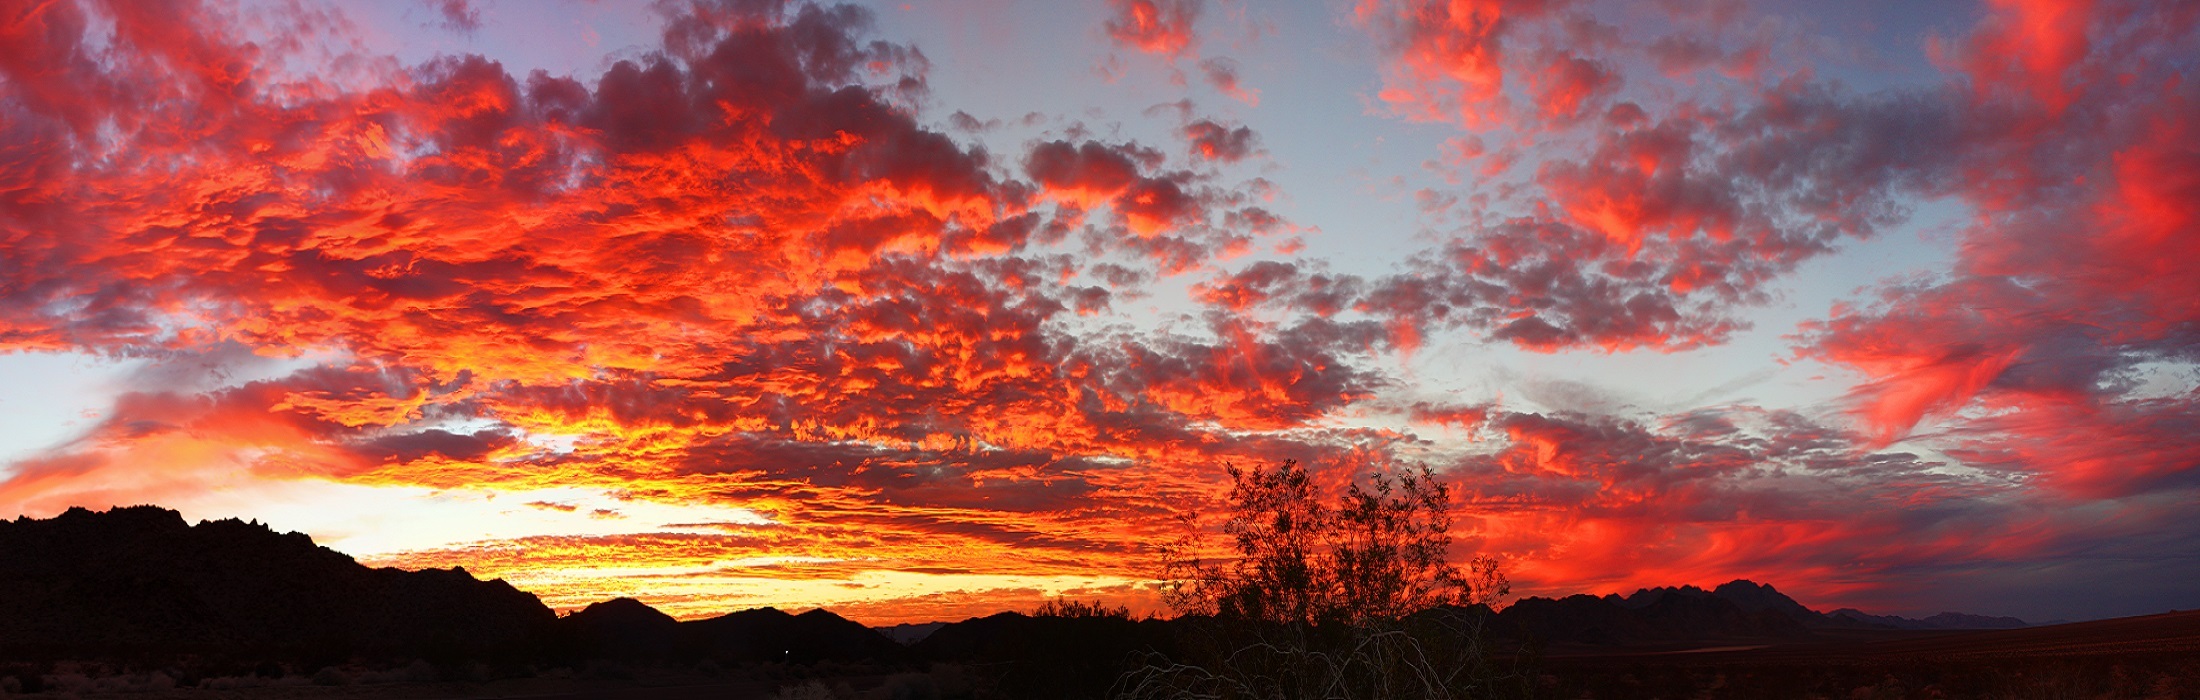
landscape, mountain, light, cloud, sky, sunrise, sunset, prairie, sunlight, dusk, evening, twilight, orange, red, usa, colorful, california, ridge, outdoors, clouds, bright, wildfire, afterglow, joshua tree national park, geological phenomenon, red sky at morning